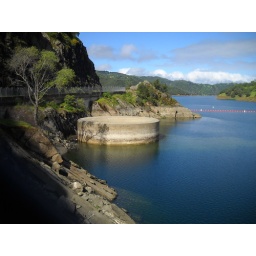
The glory hole with lake Berryesa in the back ground